Mackinaw cloth

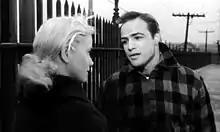
Eva Marie Saint, on the left, and Marlon Brando who is wearing a Pendleton jacket with a zip fastening rather than the conventional buttons, in "On the Waterfront", 1954.

Mackinaw cloth is a heavy and dense water-repellent woolen cloth, similar to Melton cloth but using a tartan pattern, often "buffalo plaid". It was used to make a short coat of the same name, sometimes with a doubled shoulder. These jackets have their origins on the Canadian frontier and were later made famous by Canadian and American loggers in the upper Midwest as workwear during the mid-19th century logging boom.